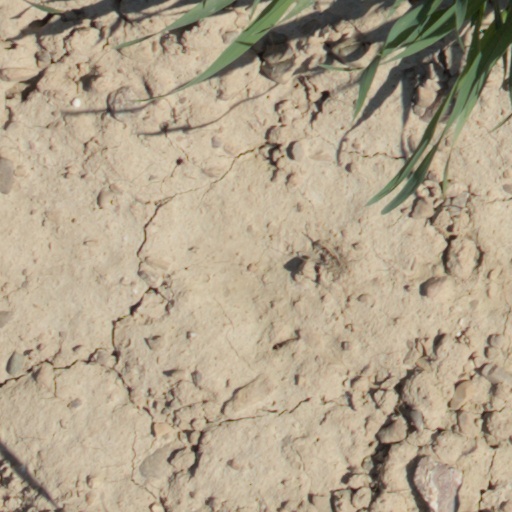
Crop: wheat